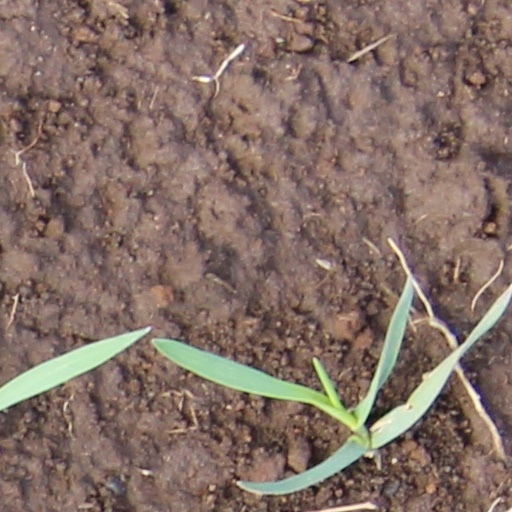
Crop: wheat